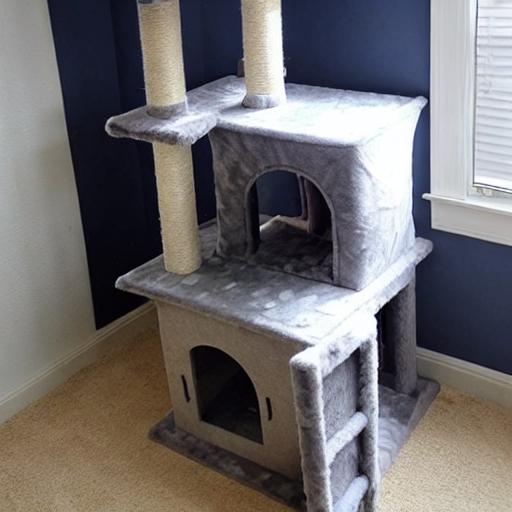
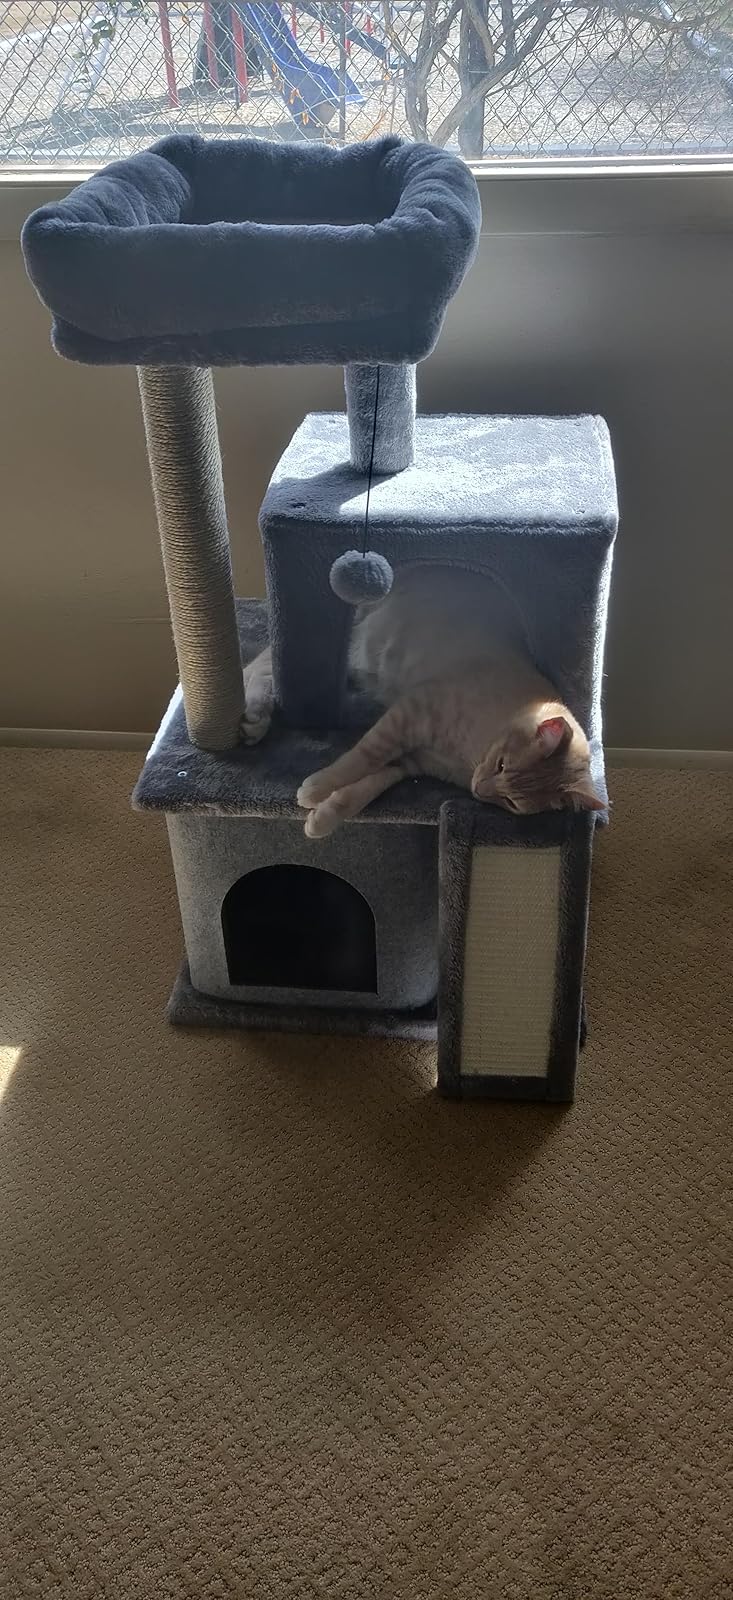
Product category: items_cat tree
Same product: no